Thee Faction

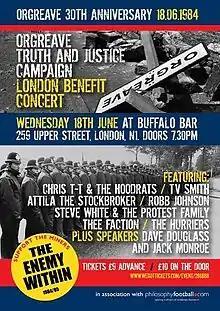
Flyer for a Thee Faction-curated gig in aid of the Orgreave Truth & Justice Campaign.

Thee Faction released fifth album "Reading Writing Revolution: The Tendency of the Rate of Profit to Fall" in June 2015, preceded by a track on double-CD fundraising album "Orgreave Justice" and free download single "Choose Your Enemy", released on 29 March with accompanying video. A second free download single "(You've Got The) Numbers (Why Don't You Use It)" accompanied the release. The album received 5/5 in the Morning Star, 9/10 at MaximumVolumeMusic, and a positive review in Socialist Standard, while R*E*P*E*A*T zine called it "highly enjoyable, dangerously tuneful, subversively catchy and dialectically danceable, as well as being (as the title implies) properly educational - thought provoking and agitational." The band announced a number of summer festival dates, including Glastonbury, and a return to Tolpuddle and the Matchwomens Festival.